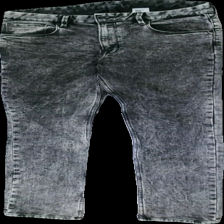
View: front
Type: Jeans
Category: Children
Brand: H&M
Brand text on label: &Denim
Colors: Black, Grey
Material: 98% cotton, 2% elastane
Pattern: Other
Cut: Regular
Size: 170
Season: All
Stains: Major
Damage: Yellow stain
Damage location: middle center
Damage 2: Yellow stain
Damage 2 location: bottom right
Damage 3: Yellow stain
Damage 3 location: bottom left
Price range: <50
Recommended usage: Recycle
Description: Black/grey jeans